Persian Gulf

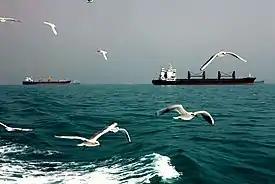
Birds in Persian Gulf Near Hormuz Island

Portuguese expansion into the Indian Ocean in the early 16th century following Vasco da Gama's voyages of exploration saw them battle the Ottomans up the coast of the Persian Gulf. In 1521, a Portuguese force led by commander Antonio Correia invaded Bahrain to take control of the wealth created by its pearl industry. On 29 April 1602, Shāh Abbās, the Persian emperor of the Safavid Persian Empire, expelled the Portuguese from Bahrain, and that date is commemorated as National Persian Gulf day in Iran. With the support of the British fleet, in 1622 'Abbās took the island of Hormuz from the Portuguese; much of the trade was diverted to the town of Bandar 'Abbās, which he had taken from the Portuguese in 1615 and had named after himself. The Persian Gulf was therefore opened to a flourishing commerce with the Portuguese, Dutch, French, Spanish and the British merchants, who were granted particular privileges. The Ottoman Empire reasserted itself into Eastern Arabia in 1871. Under military and political pressure from the governor of the Ottoman Vilayet of Baghdad, Midhat Pasha, the ruling Al Thani tribe submitted peacefully to Ottoman rule. The Ottomans were forced to withdraw from the area with the start of World War I and the need for troops in various other frontiers. In World War II, the Western Allies used Iran as a conduit to transport military and industrial supply to the USSR, through a pathway known historically as the "Persian Corridor". Britain utilized the Persian Gulf as the entry point for the supply chain in order to make use of the Trans-Iranian Railway. The Persian Gulf therefore became a critical maritime path through which the Allies transported equipment to Soviet Union against the Nazi invasion. The piracy in the Persian Gulf was prevalent until the 19th century. Many of the most notable historical instances of piracy were perpetrated by the Al Qasimi tribe. This led to the British mounting the Persian Gulf campaign of 1819. The campaign led to the signing of the General Maritime Treaty of 1820 between the British and the Sheikhs of what was then known as the 'Pirate Coast'. From 1763 until 1971, the British Empire maintained varying degrees of political control over some of the Persian Gulf states, including the United Arab Emirates (originally called the Trucial States) and at various times Bahrain, Kuwait, Oman, and Qatar through the British Residency of the Persian Gulf.